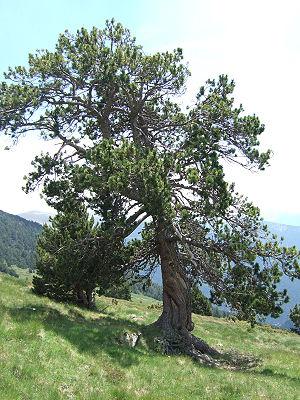
Le Pin à crochets ou Pin de Briançon en France, est une espèce de pins, famille des Pinaceae, vivant dans certaines régions montagneuses d'Europe.
La flore des Pyrénées comporte environ 4 500 espèces, dont quelque 160 espèces endémiques. La répartition végétale dans les Pyrénées est influencée par un climat océanique à l'ouest et un méditerranéen à l'est, humide au nord, plus sec au sud auxquelles s'ajoutent les différents étages montagnards qui favorisent les forêts de feuillus à basse altitude, puis aux altitudes supérieures, des forêts de confères, au-delà de la limite supérieure de l'arbre des herbacées des alpages, et enfin les plantes de milieux rocailleuses et proches des névés à haute altitude